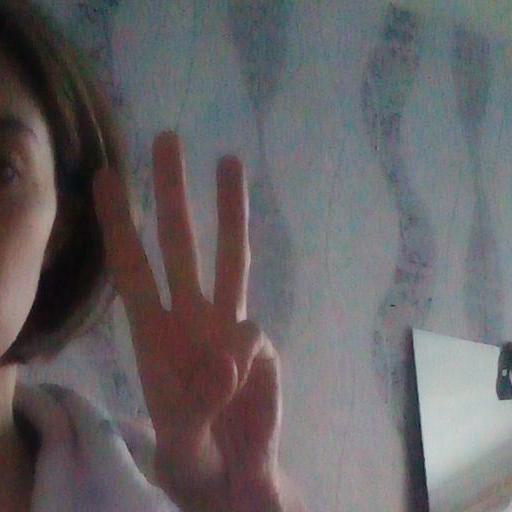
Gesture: three